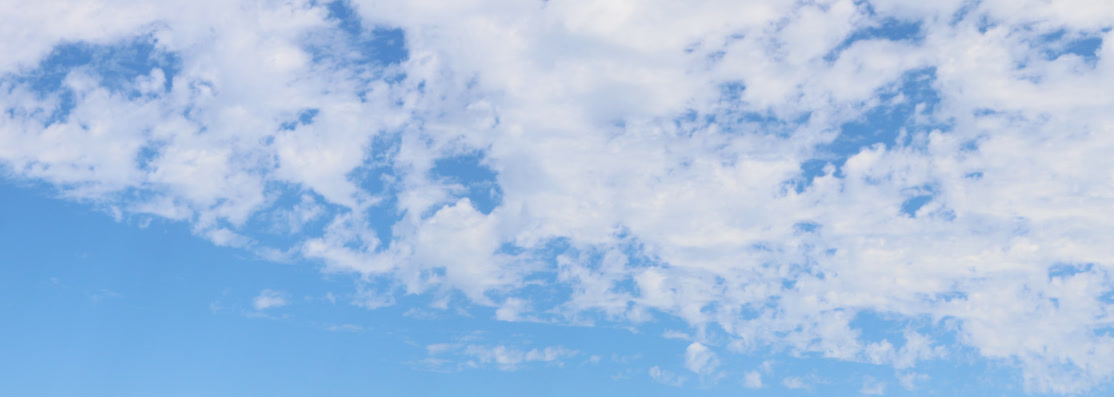
Cloud type: Altocumulus